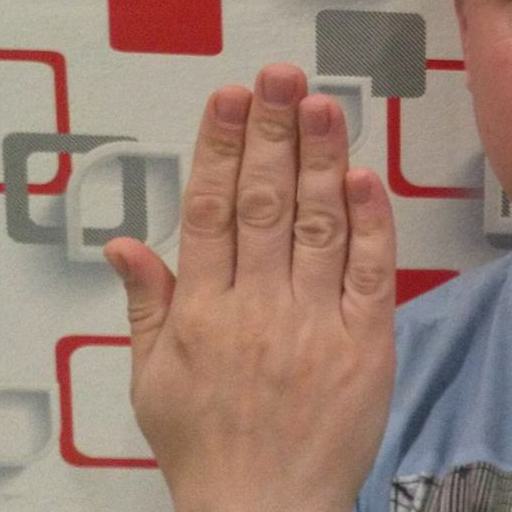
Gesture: stop_inverted